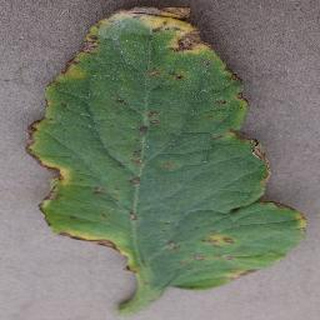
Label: tomato_bacterial_spot